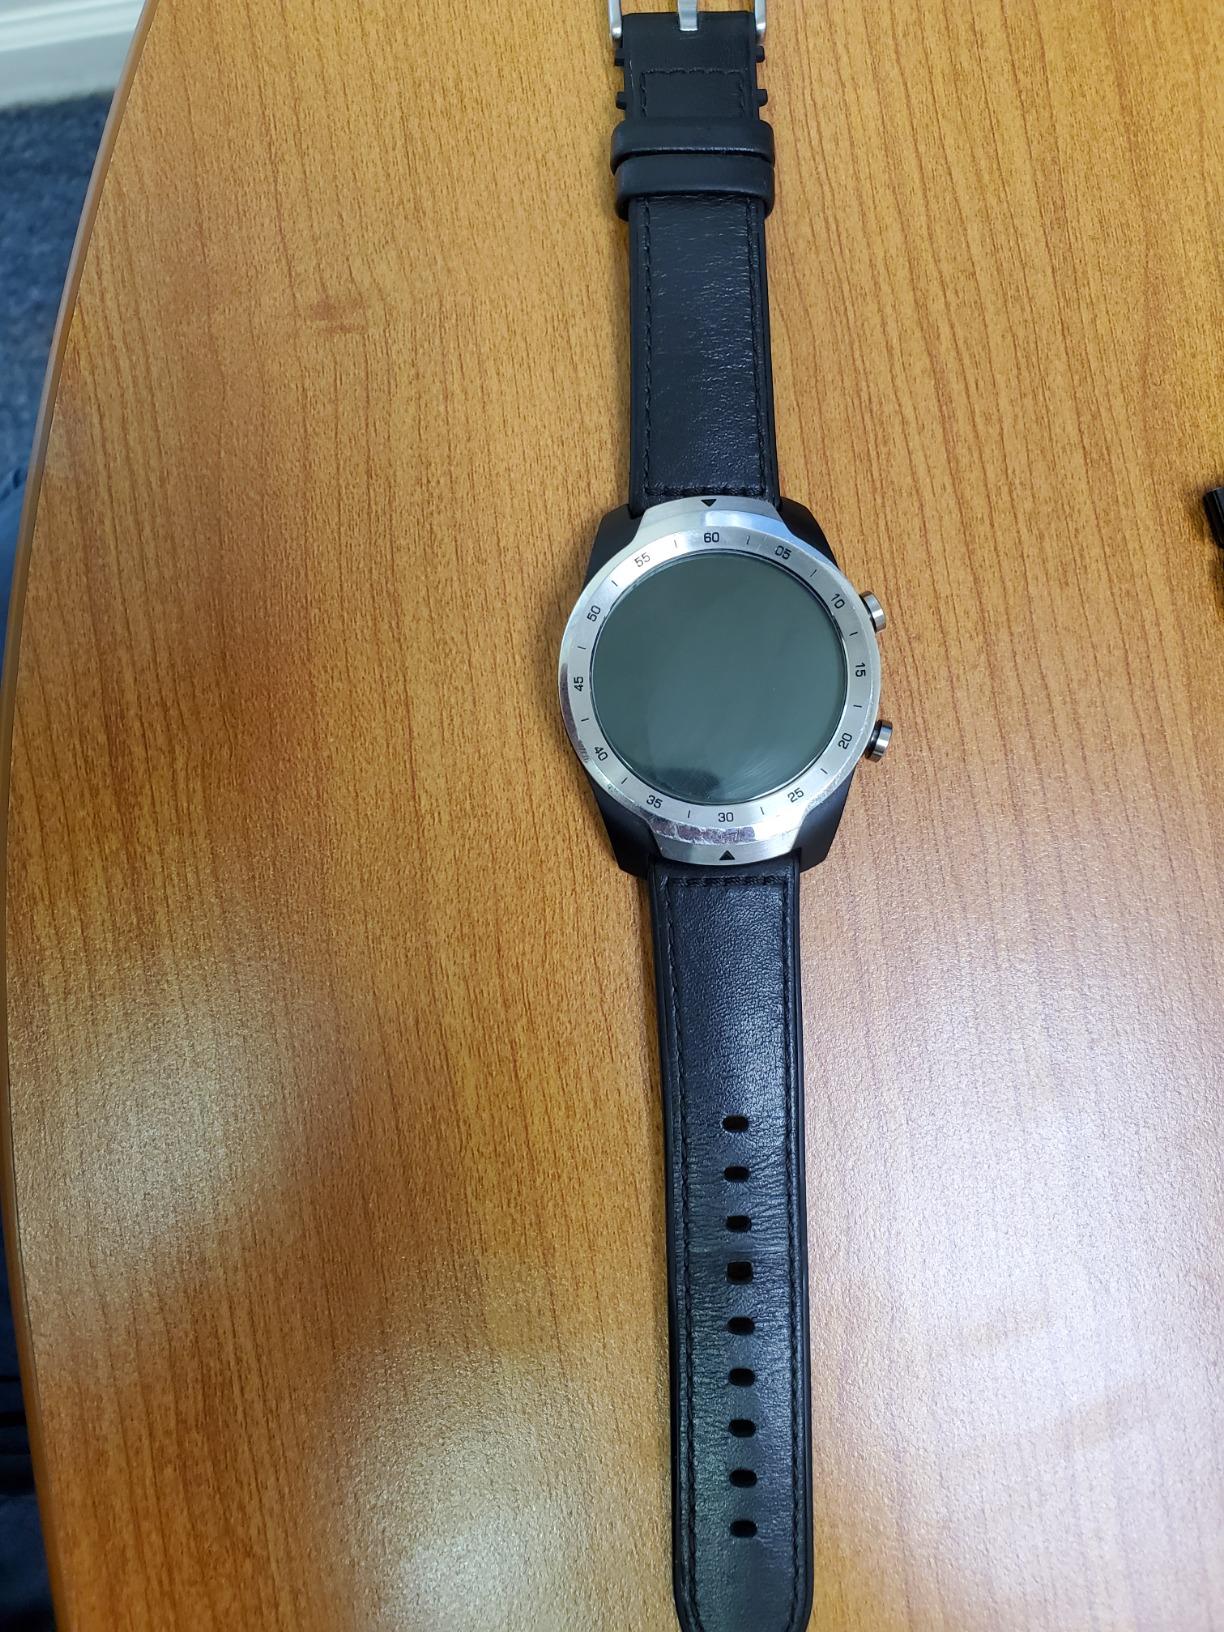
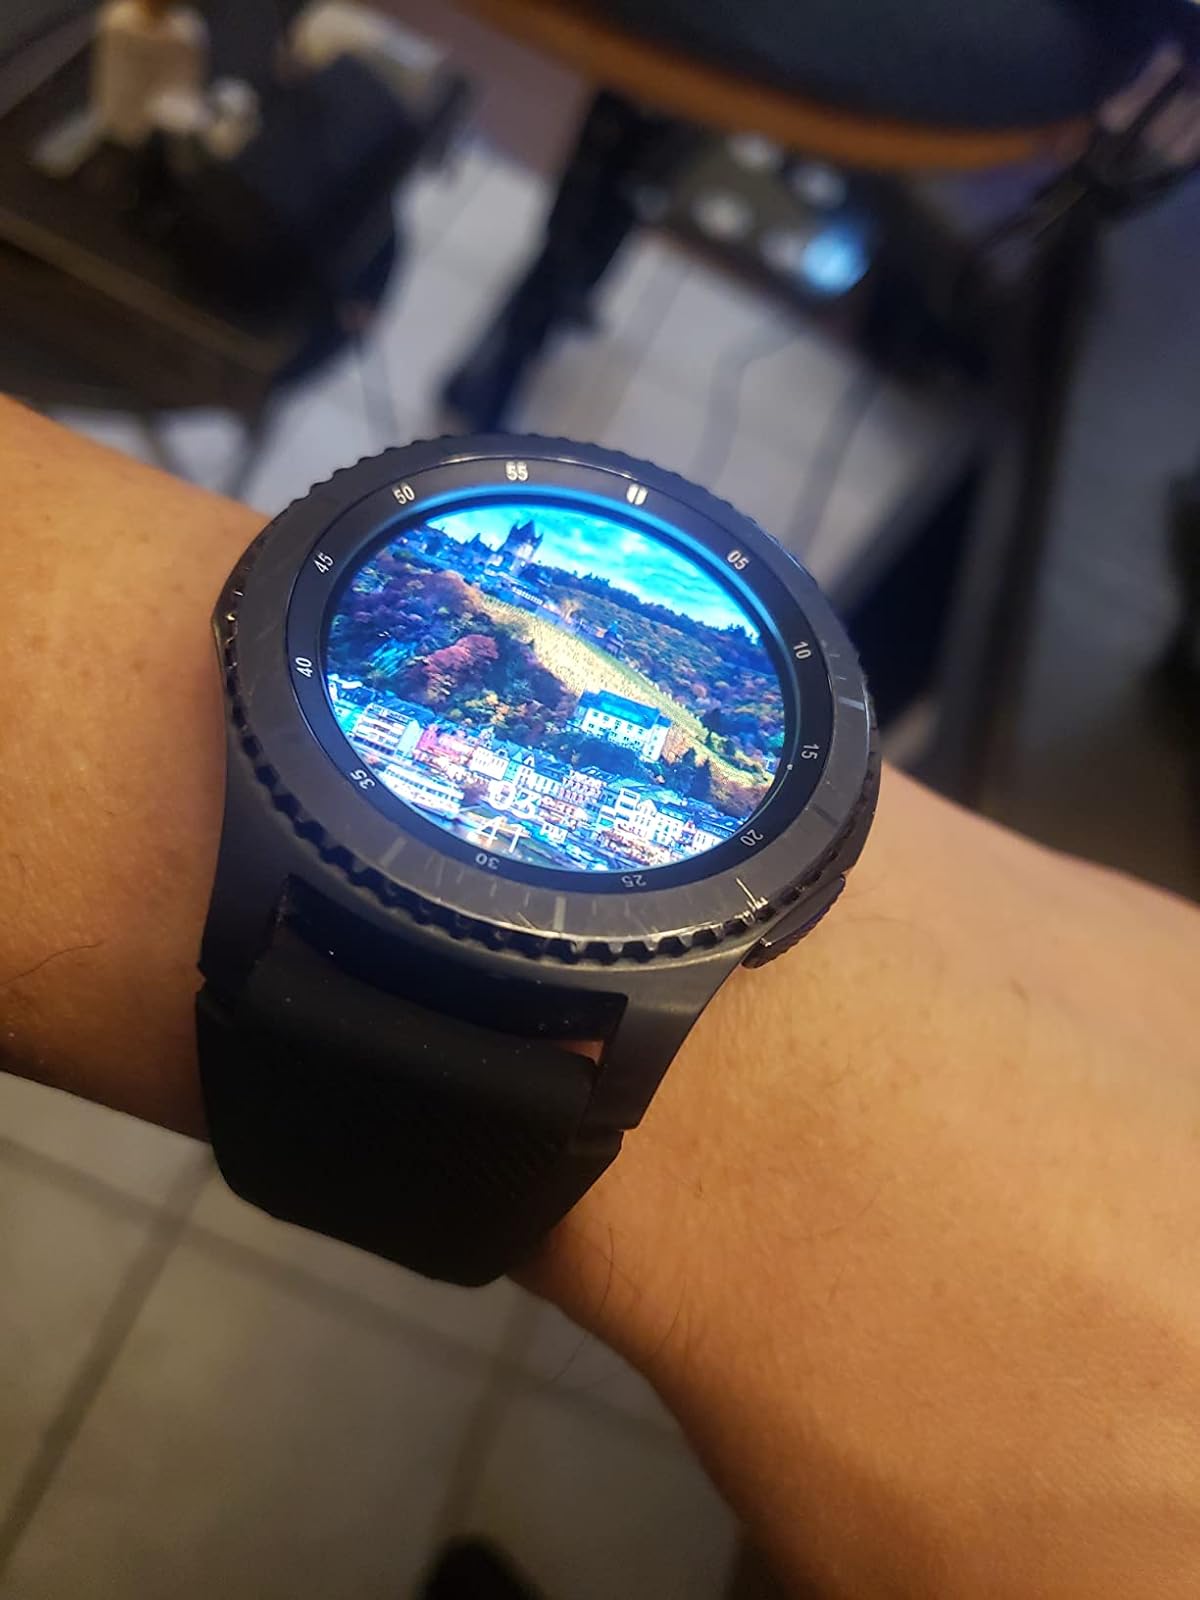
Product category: smartwatch
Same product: no